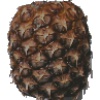
Label: Pineapple 1